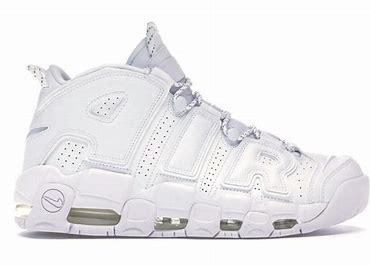
Brand: Nike
Model: Air More Uptempo